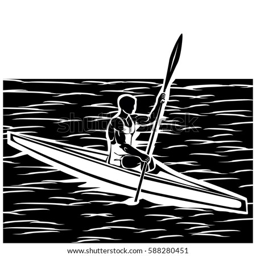
rower black vector illustration isolated on a transparent background